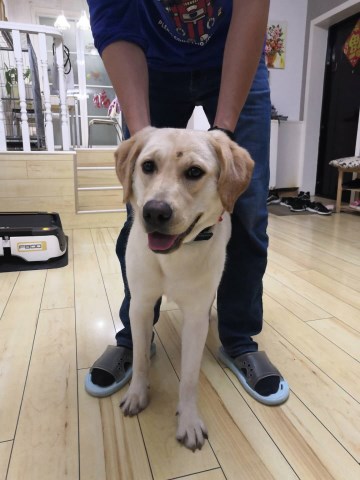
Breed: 3580-n000122-Labrador_retriever